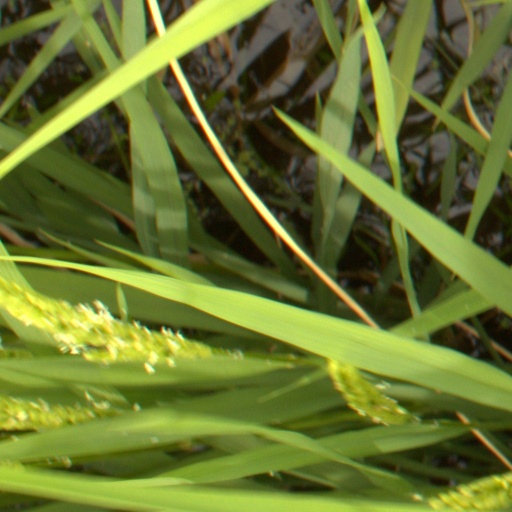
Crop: rice